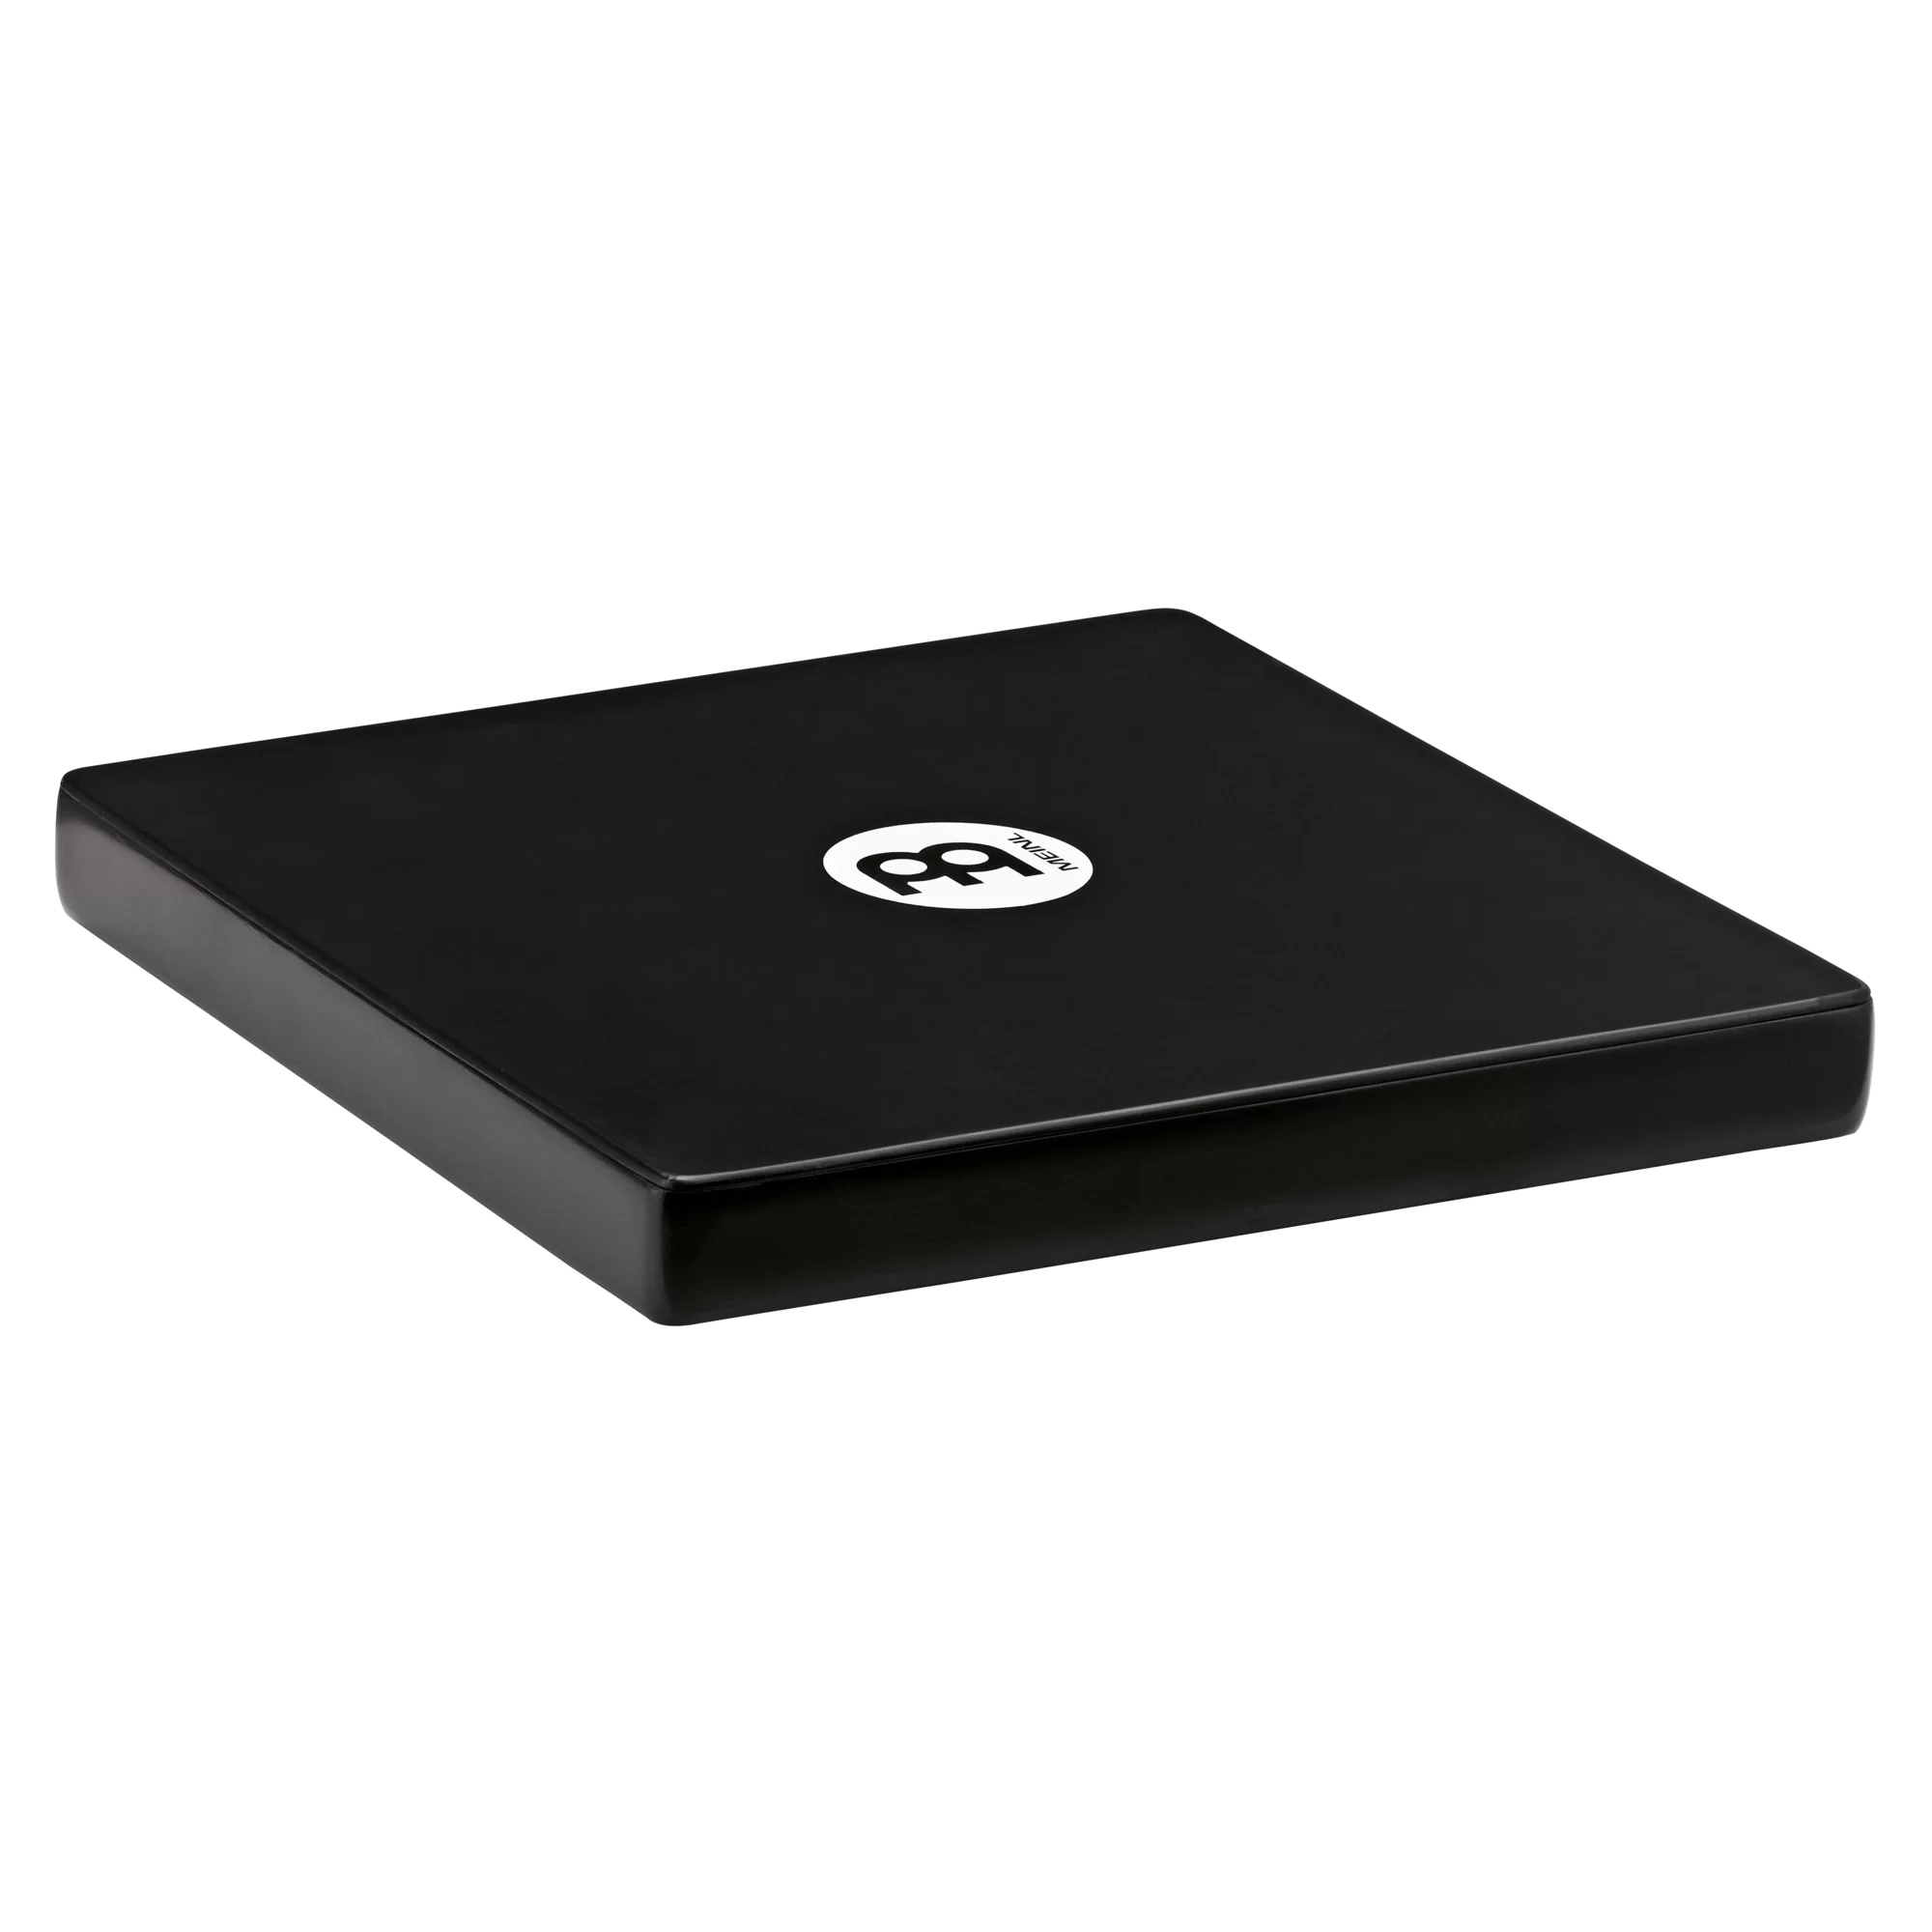
Meinl Cajon Travel Series TCAJ1BK
Brand: Chennai Musicals
Travel Series The MEINL Travel Cajon is a great way to practice cajon techniques while on the go or when you need to keep the volume way down. It is perfect for keeping your chops in shape, any time, anywhere! Features: Internal snare wires Compact design Sound port for clear sound projection Great way to practice cajon techniques while on the go String: Internal snare wires Material: Siam Oak (Hevea brasiliensis Muell.-Arg.) Color: Black Finish: Matte
Category: Arts & Entertainment > Hobbies & Creative Arts > Musical Instruments > Percussion > Hand Percussion > Hand Drums > Cajons